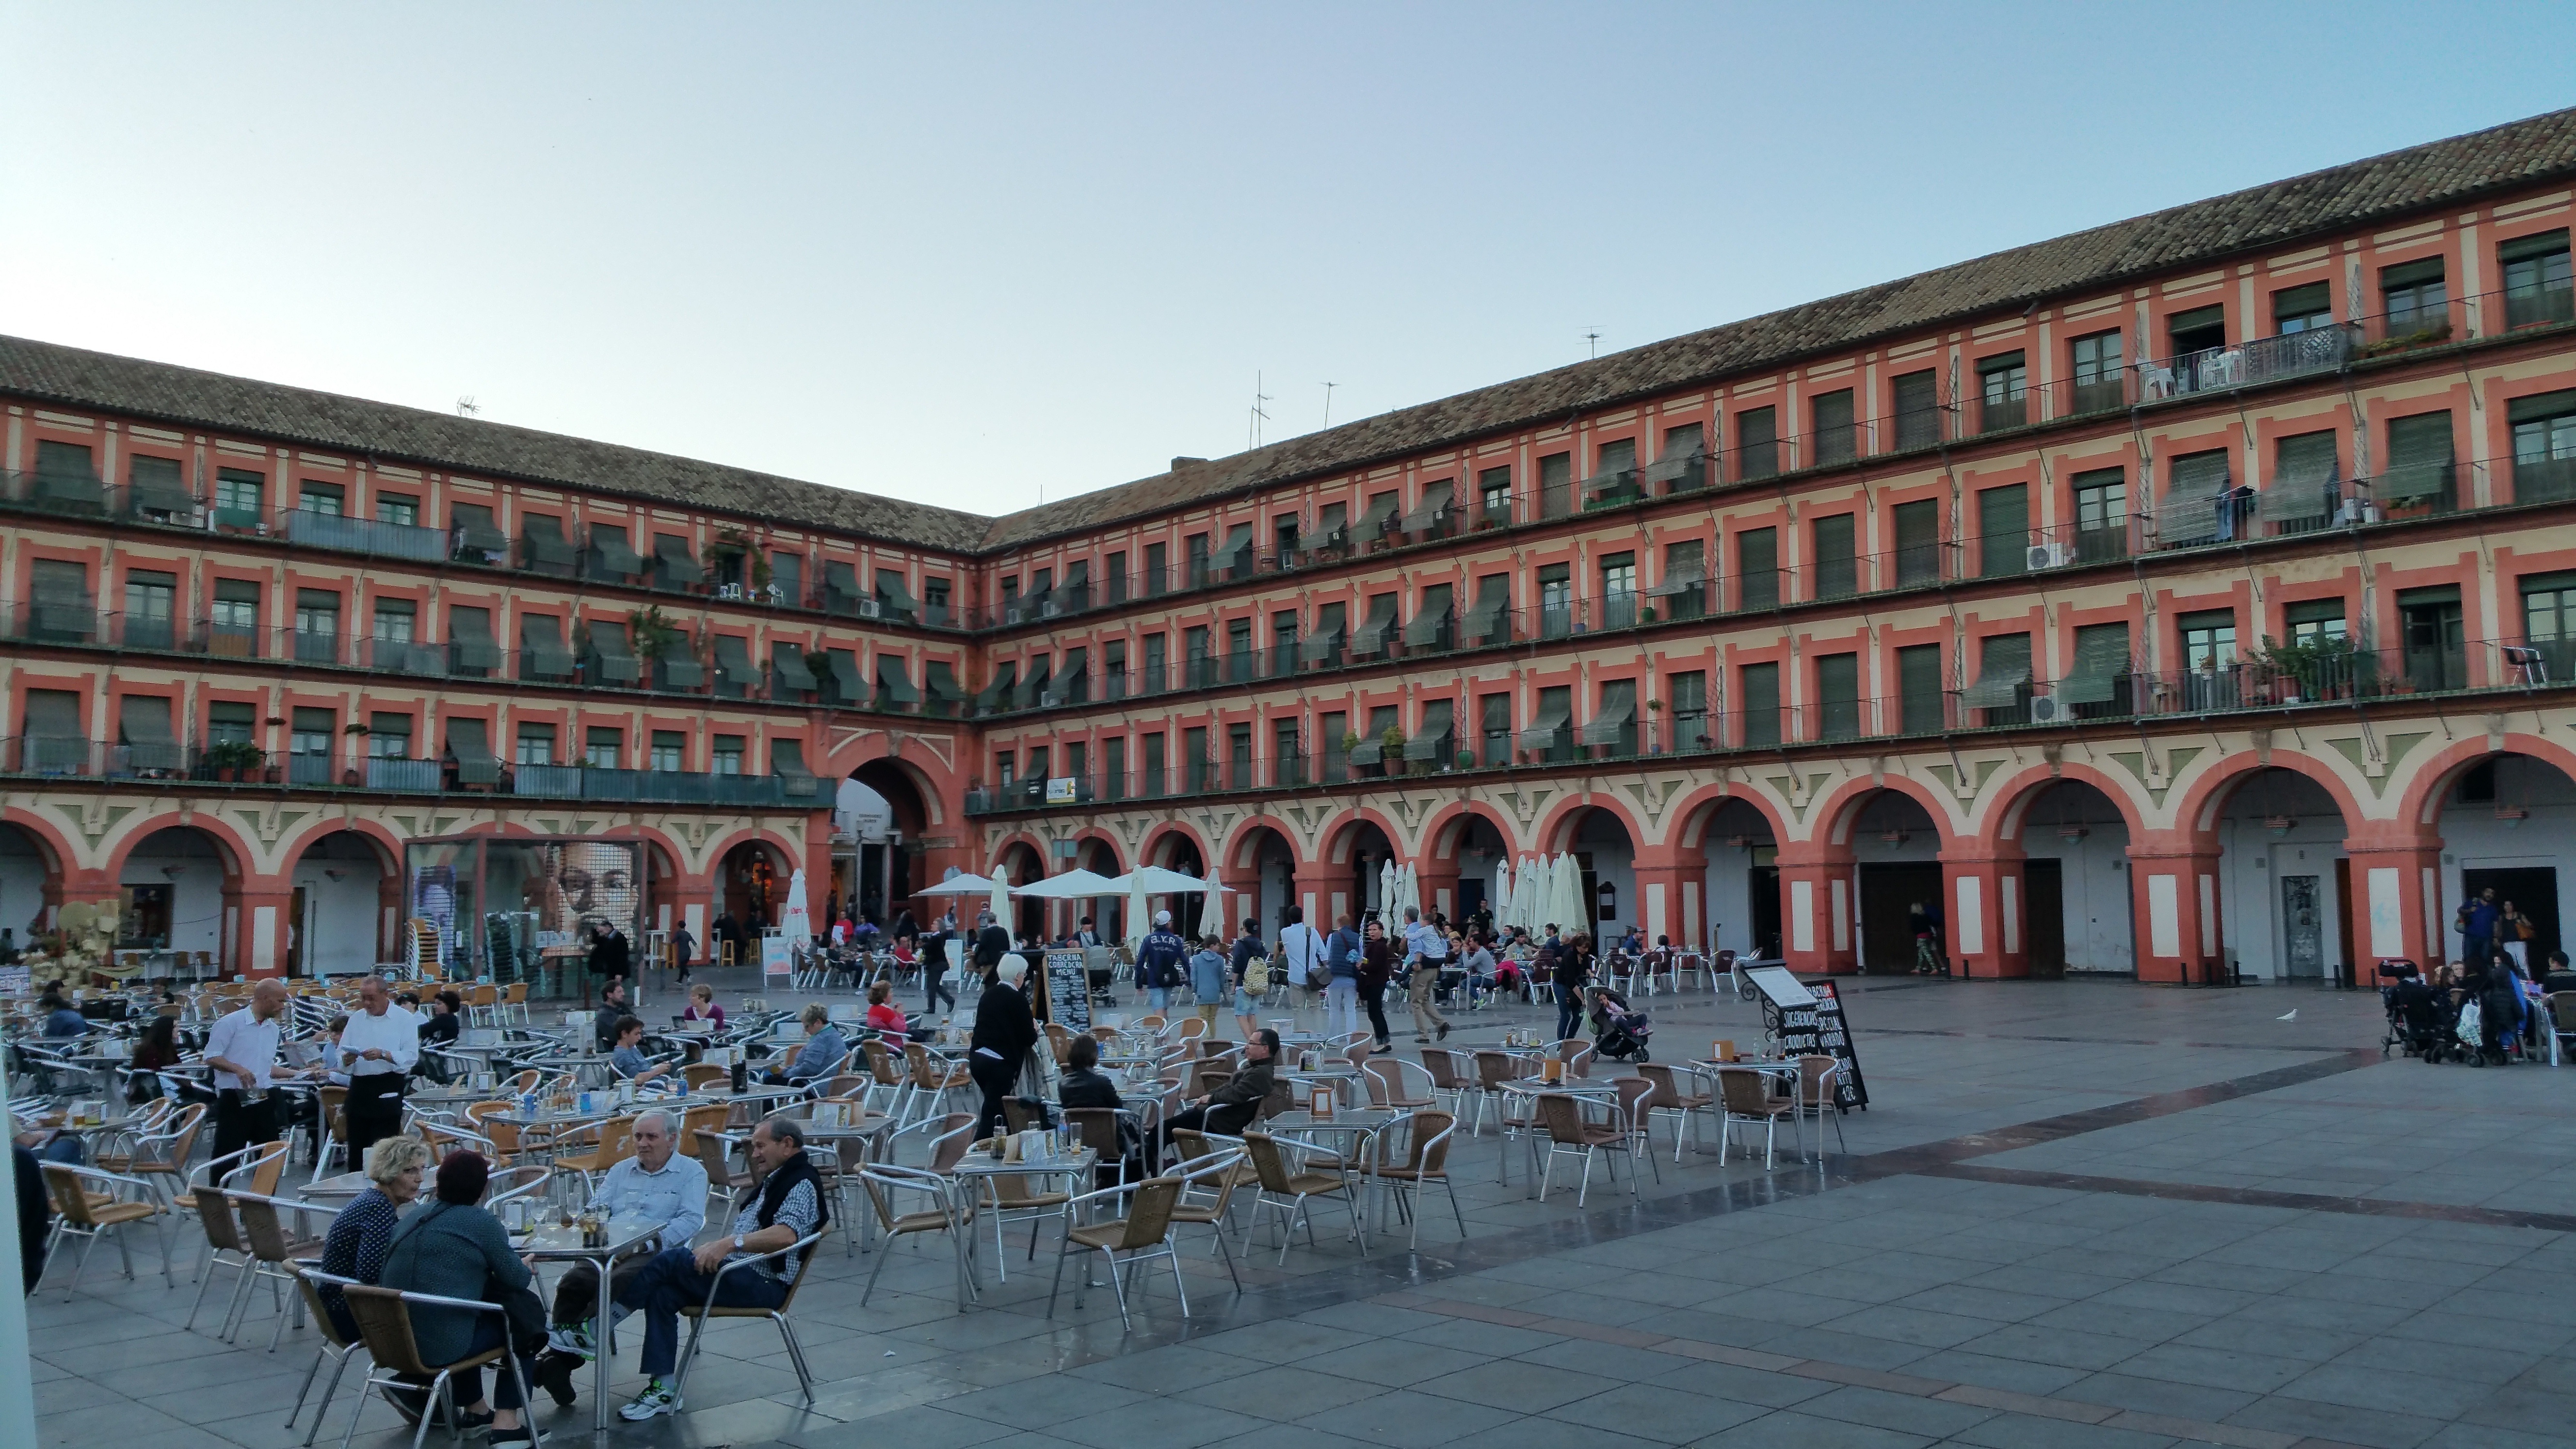
palace, city, plaza, landmark, historic, tourism, town square, cordoba, tours, plaza de la corredera, corredera, ancient history, human settlement